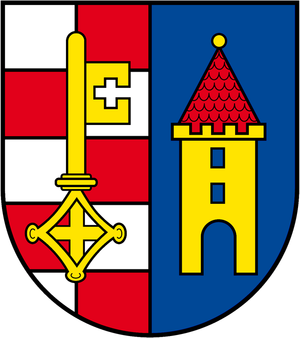
Dill est une municipalité du Verbandsgemeinde Kirchberg, dans l'arrondissement de Rhin-Hunsrück, en Rhénanie-Palatinat, dans l'ouest de l'Allemagne.